Sigur Plateau

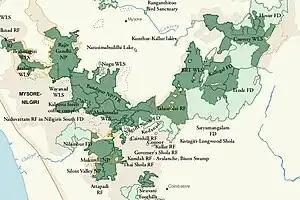
Map of Nilgiris Biosphere Reserve, showing Sigur Plateau (Nilgiris North) in relation to multiple contiguous protected areas

In the late 1700s, Tipu Sultan maintained a fort and trading route between the Kingdom of Mysore and Travancore, along the Moyar River here.